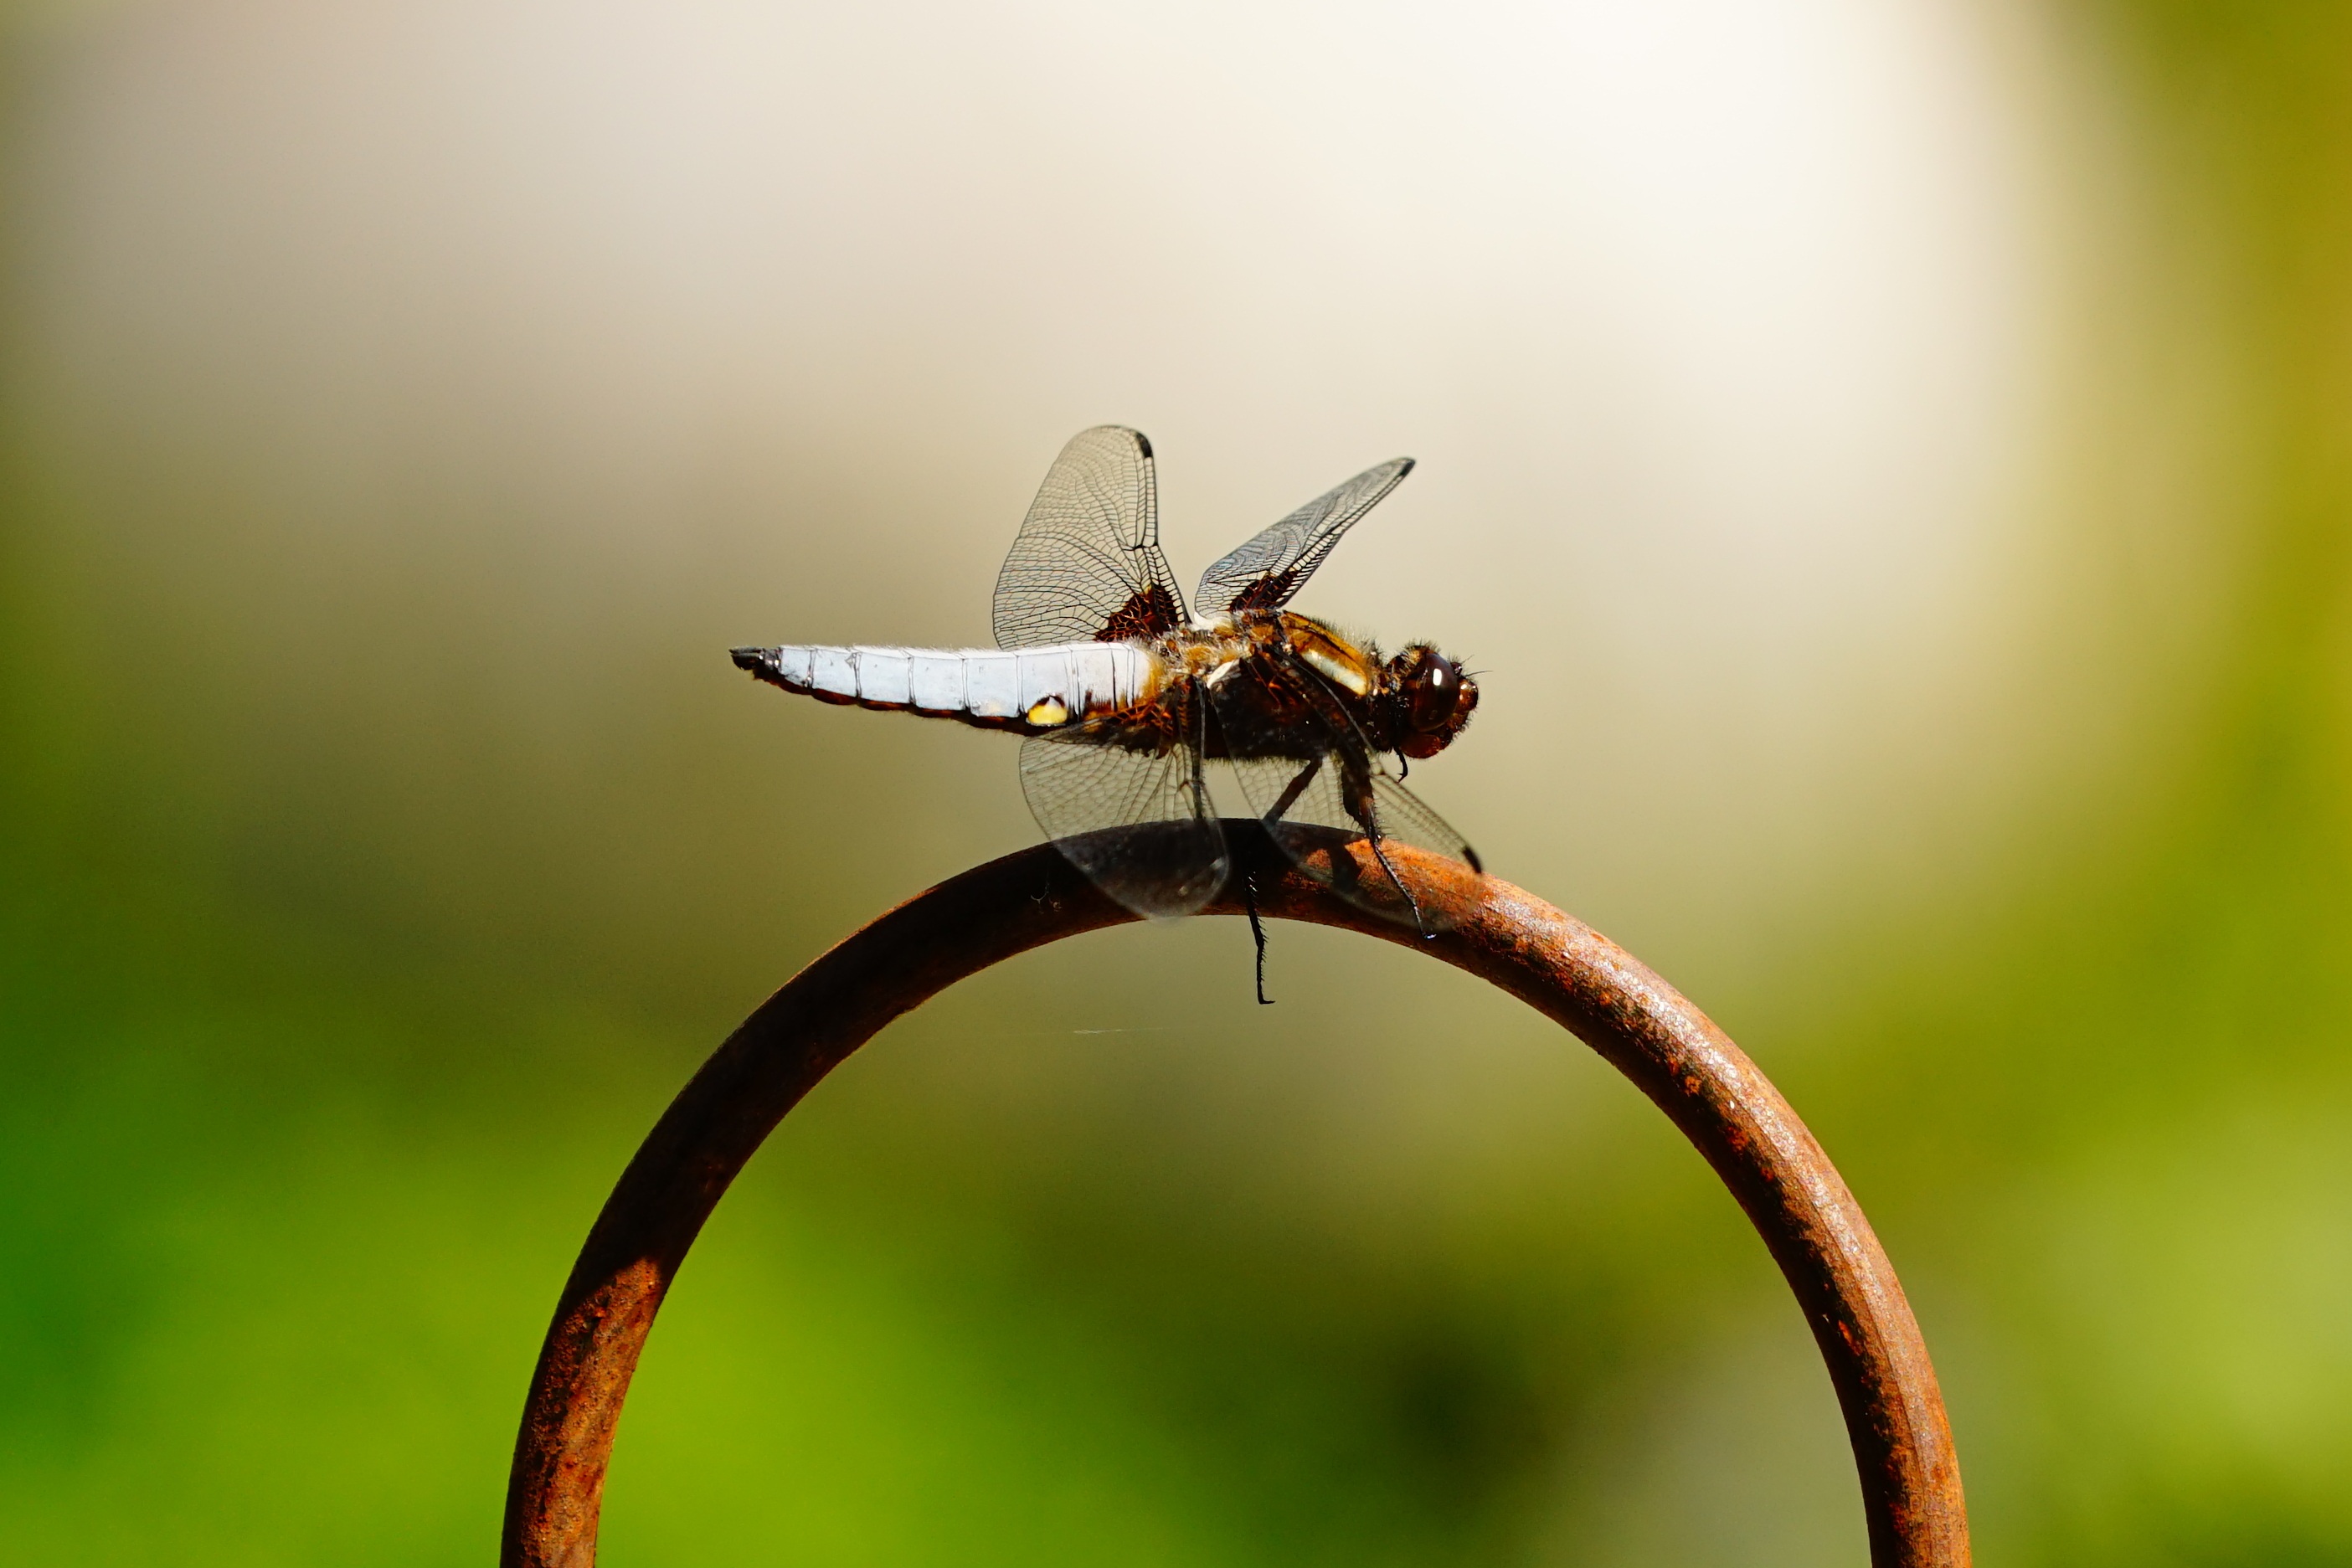
nature, wing, photography, leaf, flower, fly, green, insect, close, fauna, invertebrate, close up, eyes, dragonfly, damselfly, wildlife photography, flight insect, macro photography, arthropod, blue dragonfly, plant stem, dragonflies and damseflies